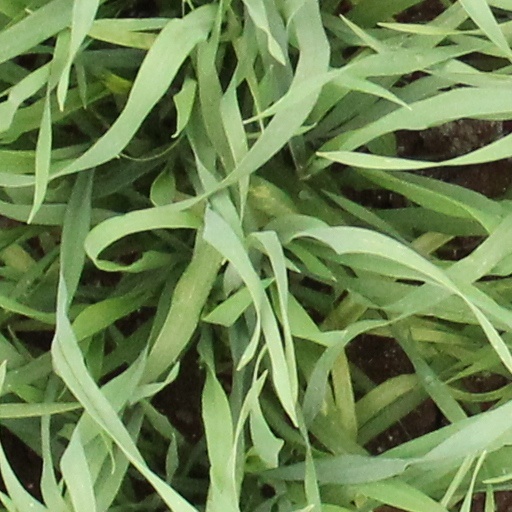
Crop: wheat